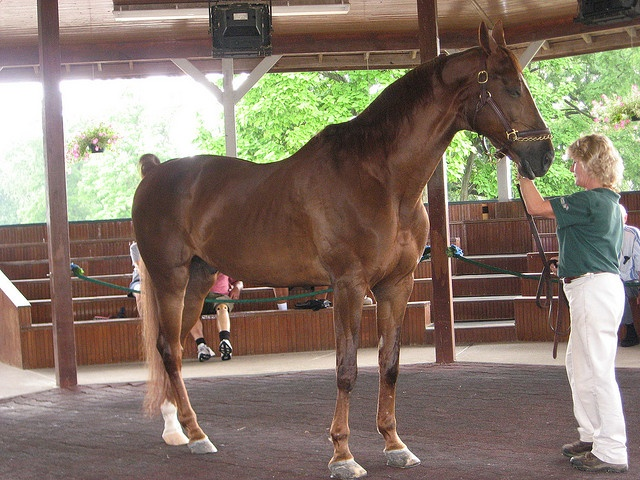
A woman holds a brown horse as others watch
A woman interacts with a horse in a stable
a large horse with a women petting it
A woman holding the reins to a horse
The horse is in the stables getting care.